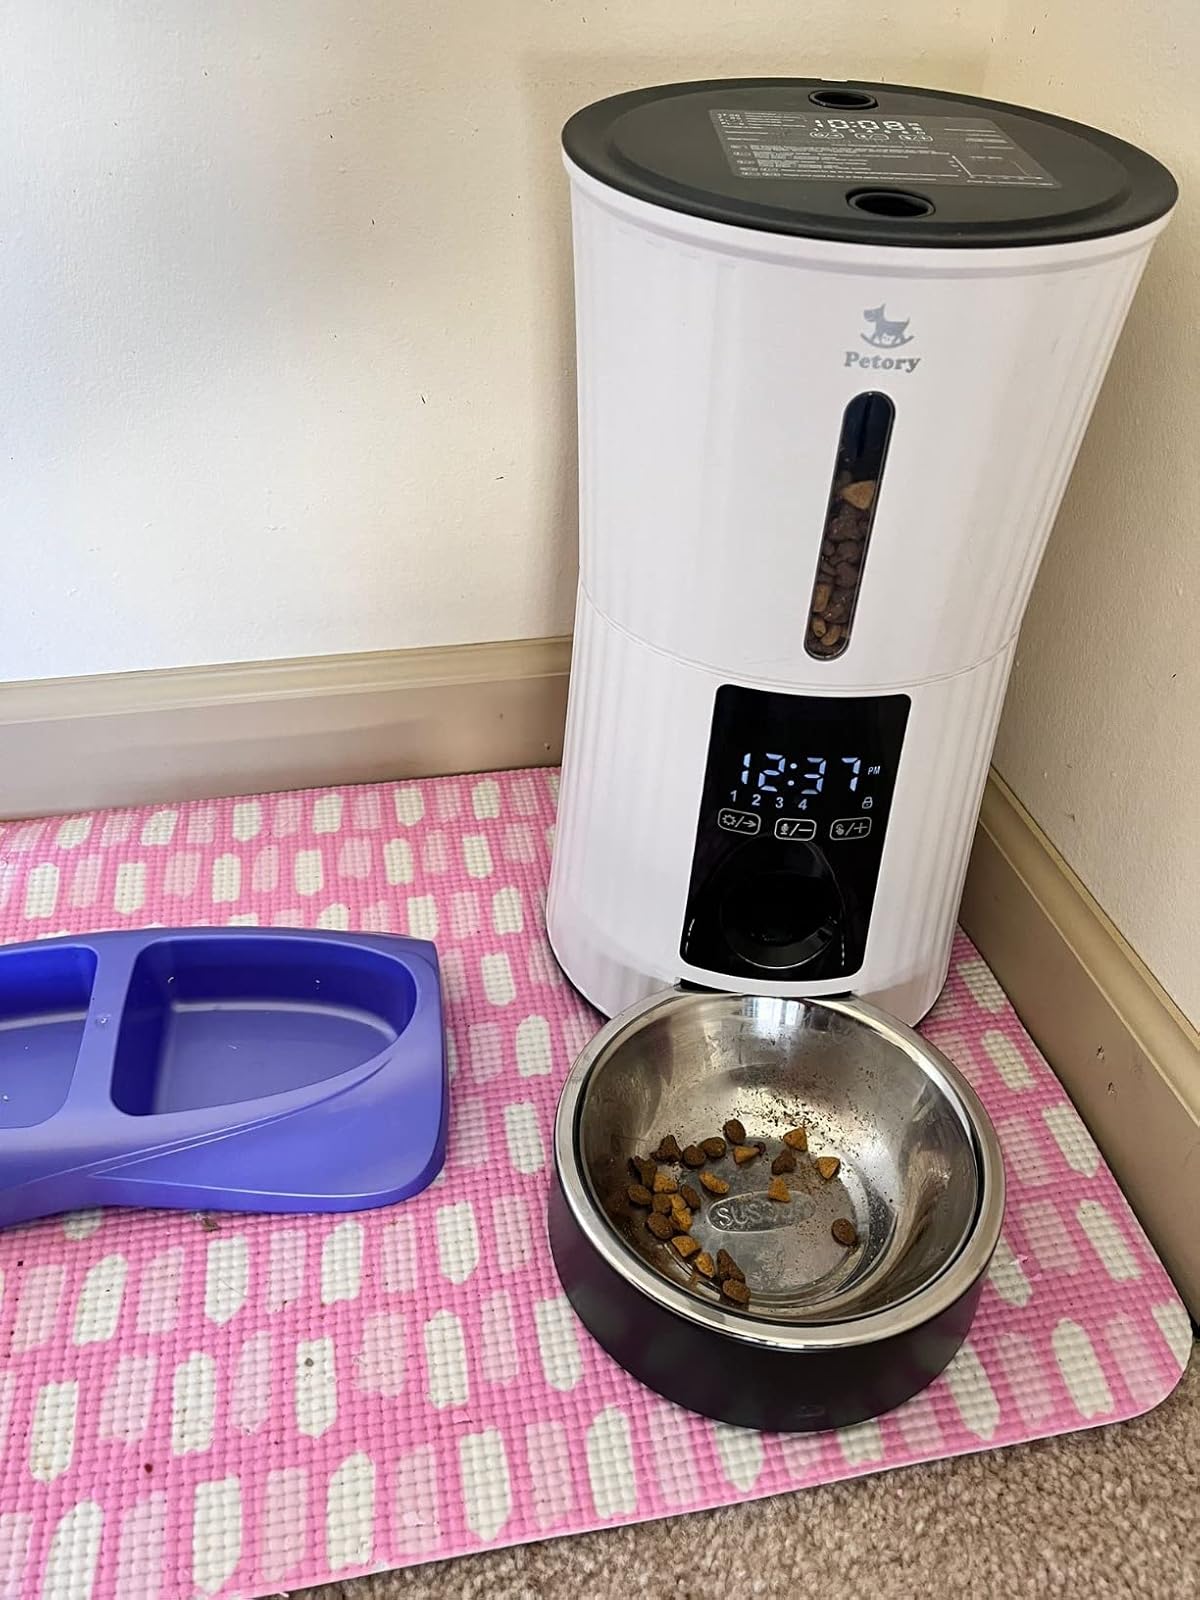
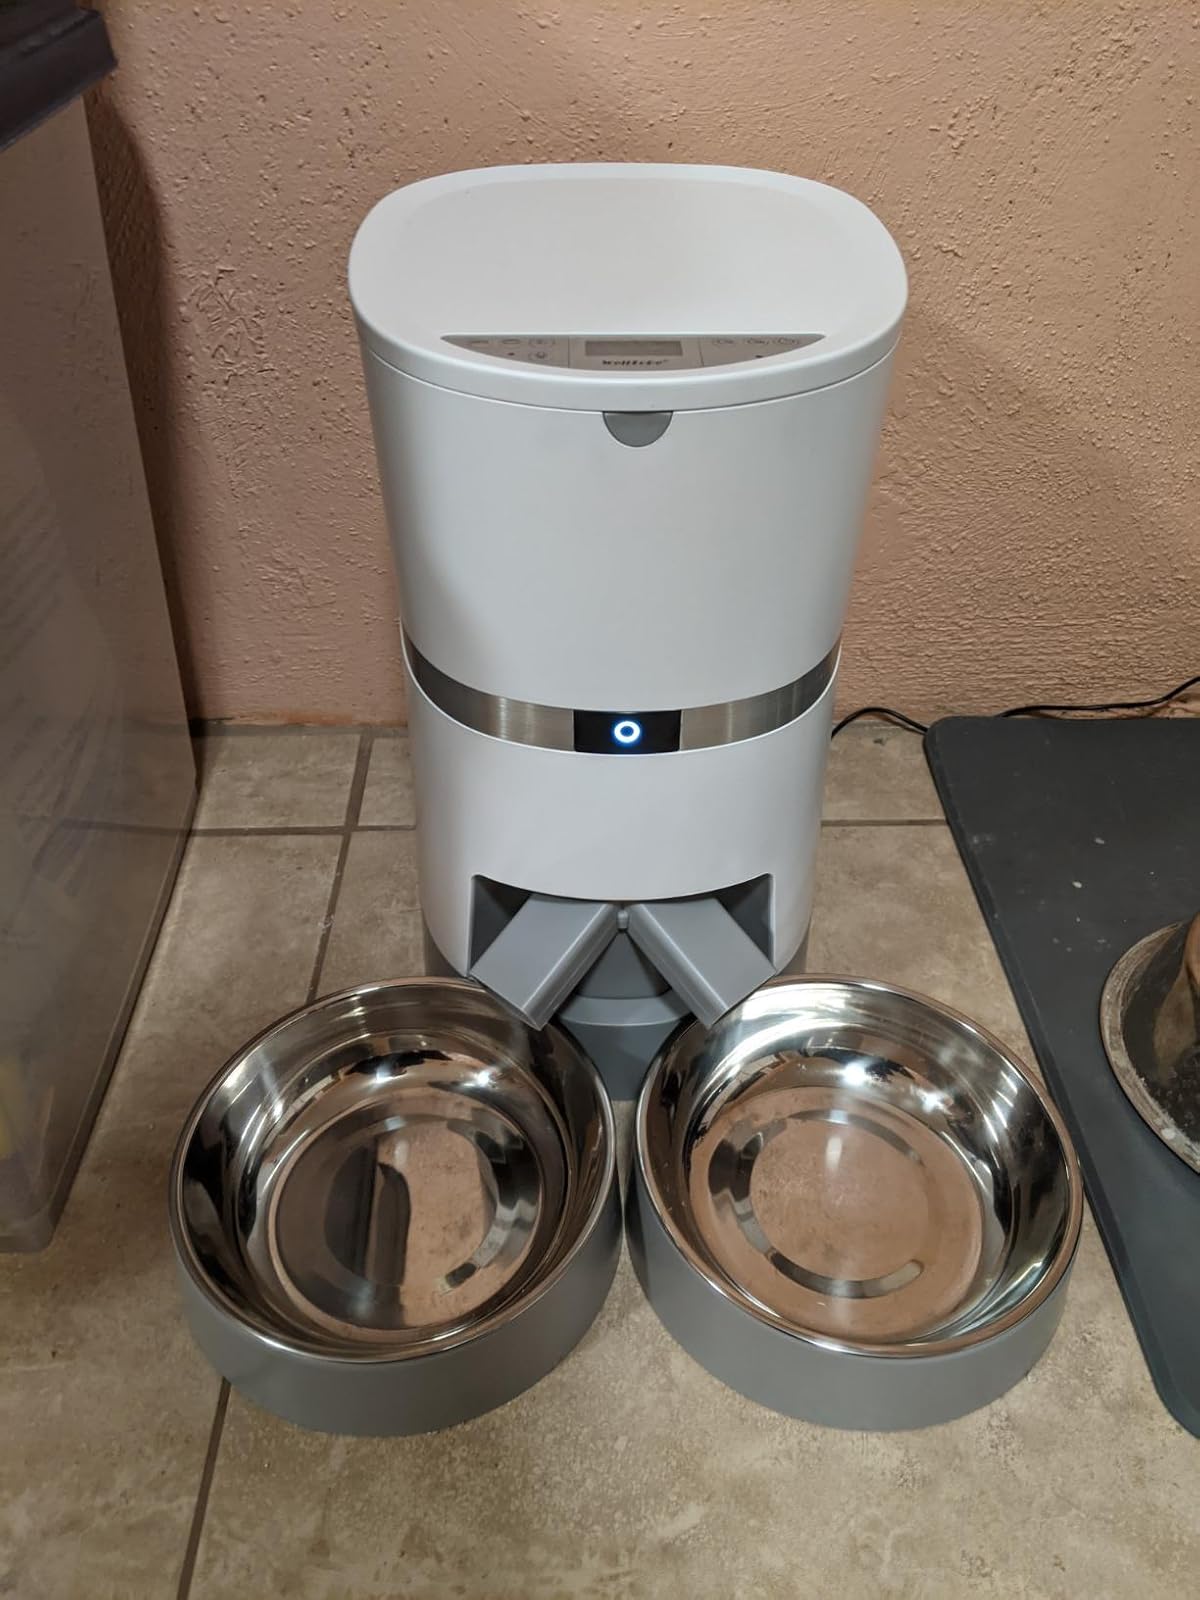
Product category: items_feeder
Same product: no